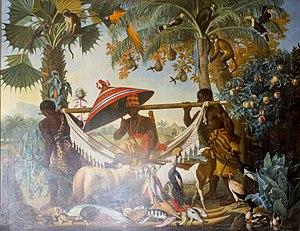
Les Nouvelles Indes, ""Une négresse portée par deux maures"" par Alexandre-François Desportes, dans l'Hôtel de préfecture du Rhône."
Nègre est un substantif masculin à l'origine, synonyme de l'adjectif « noir » et qui a pris au fil des années en français standard un caractère péjoratif pour désigner les Noirs ; en créole haïtien, le mot « nèg » veut simplement dire « homme ».
François Desportes, baptisé le 16 février 1661 à Champigneulle et mort à Paris en 1743, est un peintre français, spécialisé dans la peinture animalière, la nature morte et les scènes de chasse.